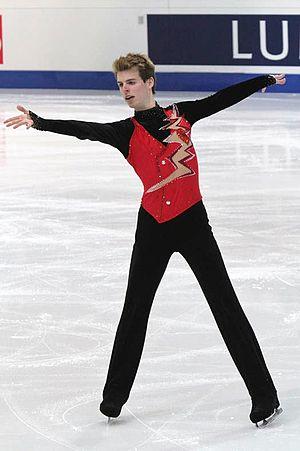
Stéphane Walker, né le 25 décembre 1990 à Sion, est un patineur suisse. Il est triple champion de Suisse.